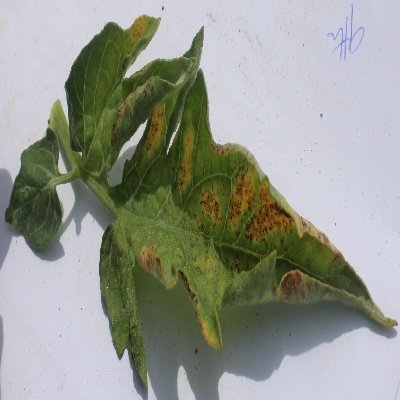
Crop: Tomato
Condition: leaf curl